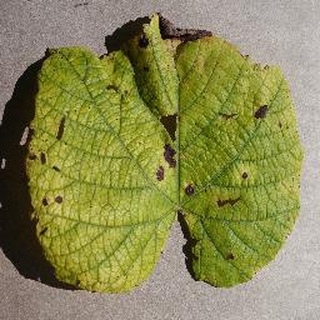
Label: grape_leaf_blight